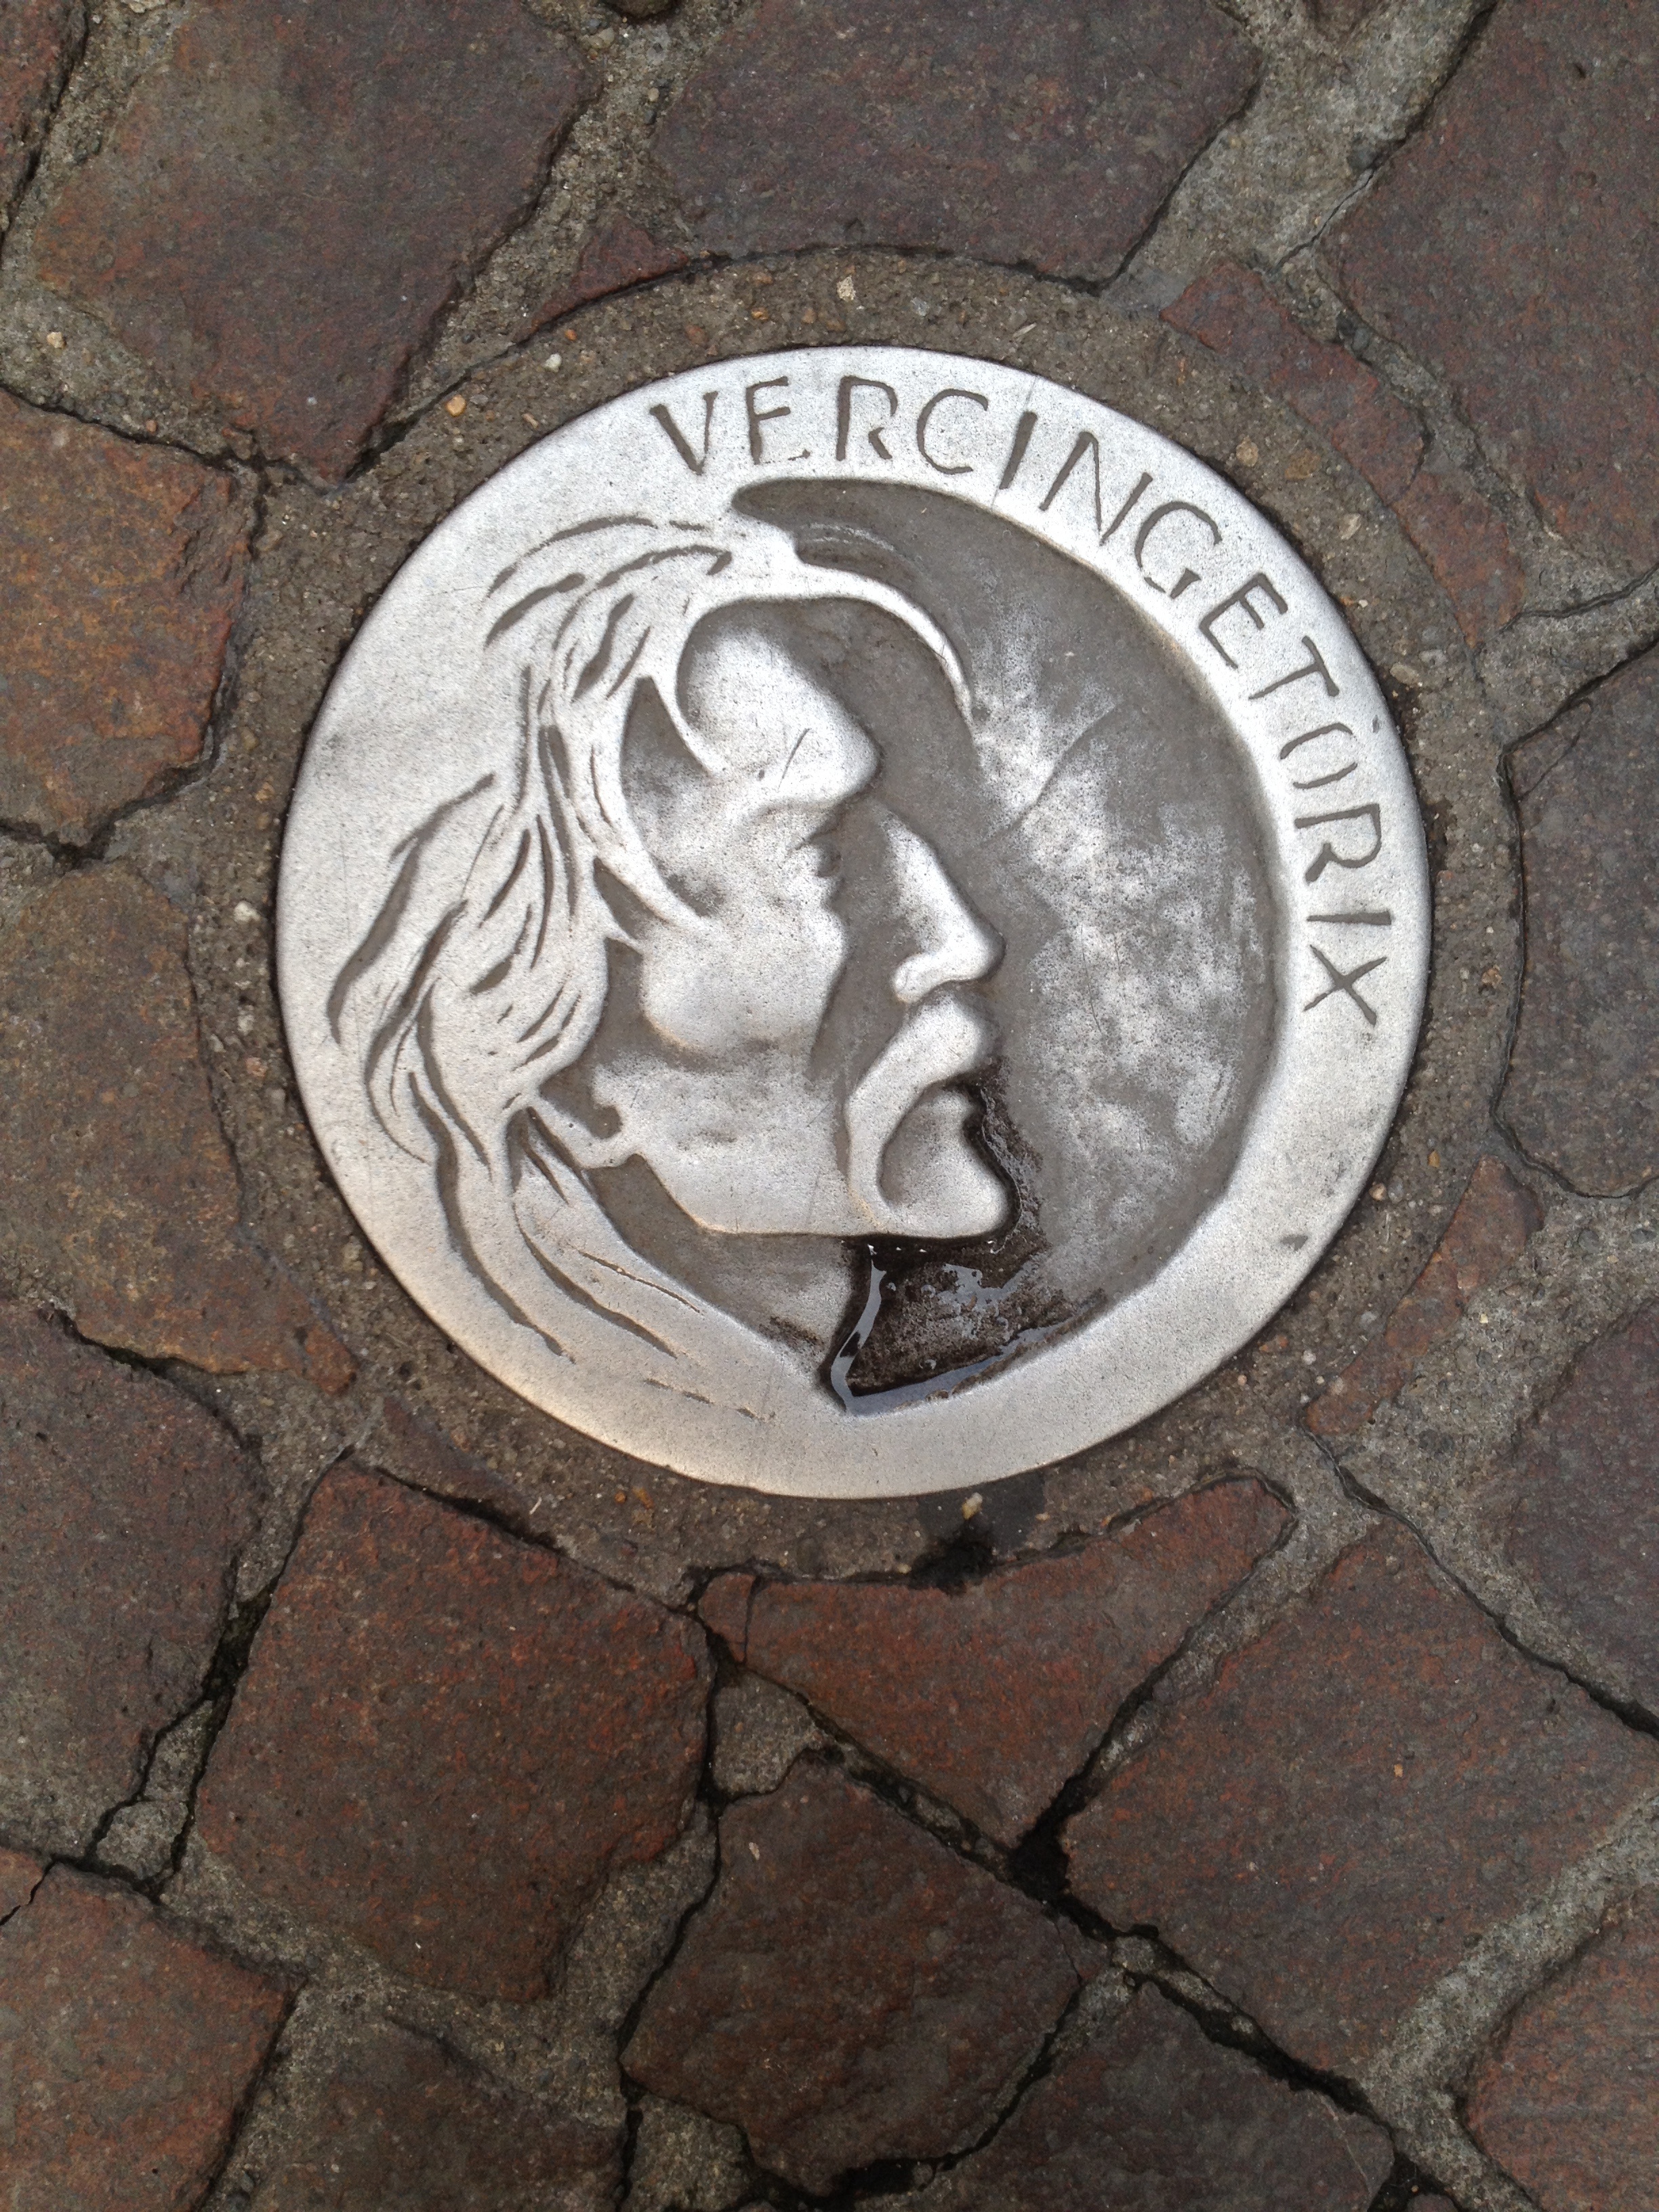
number, statue, art, auvergne, carving, relief, caesar, stone carving, vercingetorix, clermont ferrand, medaillon, puy de d me, ancient history, commemorative plaque